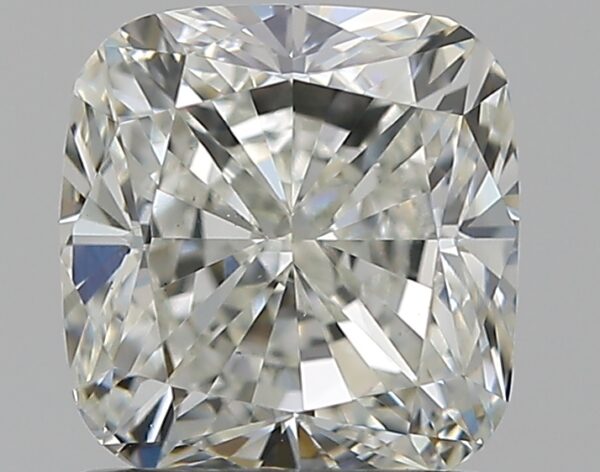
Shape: cushion
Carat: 1.2
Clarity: VS2
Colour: I
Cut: VG
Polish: EX
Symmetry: EX
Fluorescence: N
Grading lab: GIA
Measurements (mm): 5.89 x 5.64 x 4.03